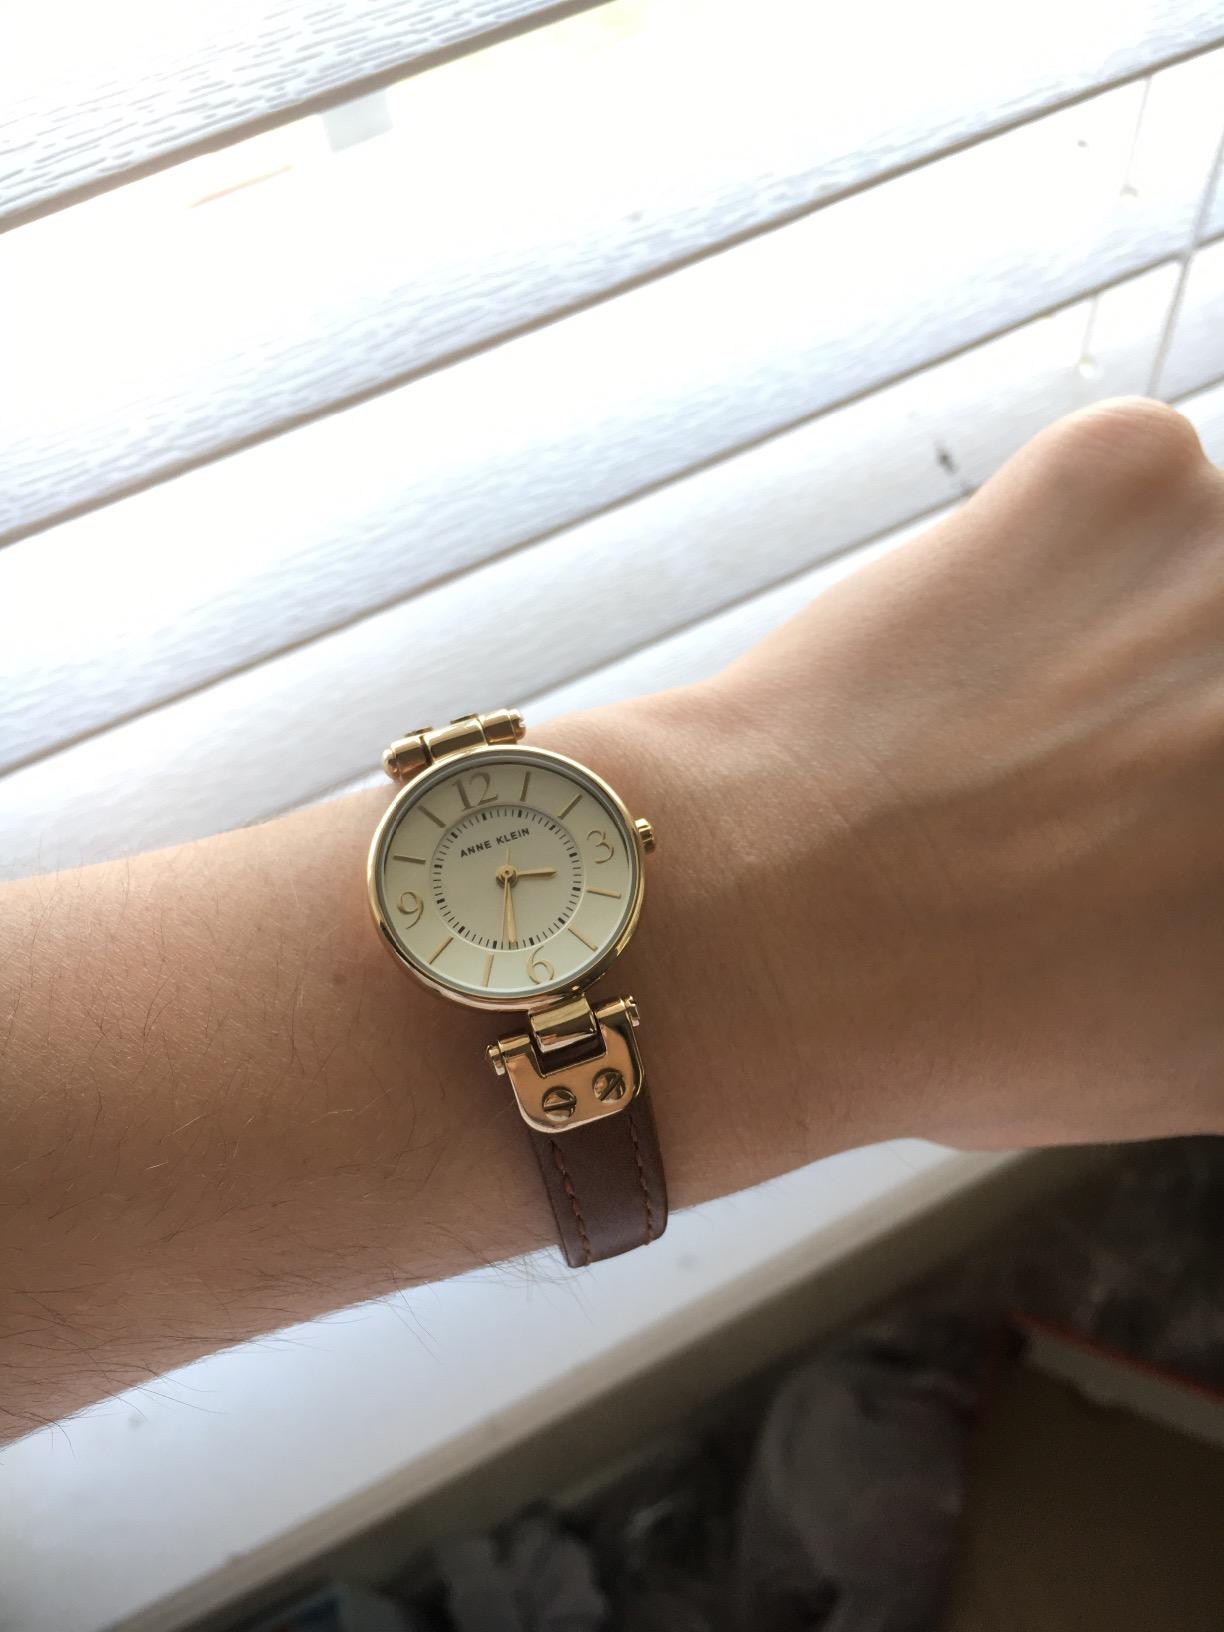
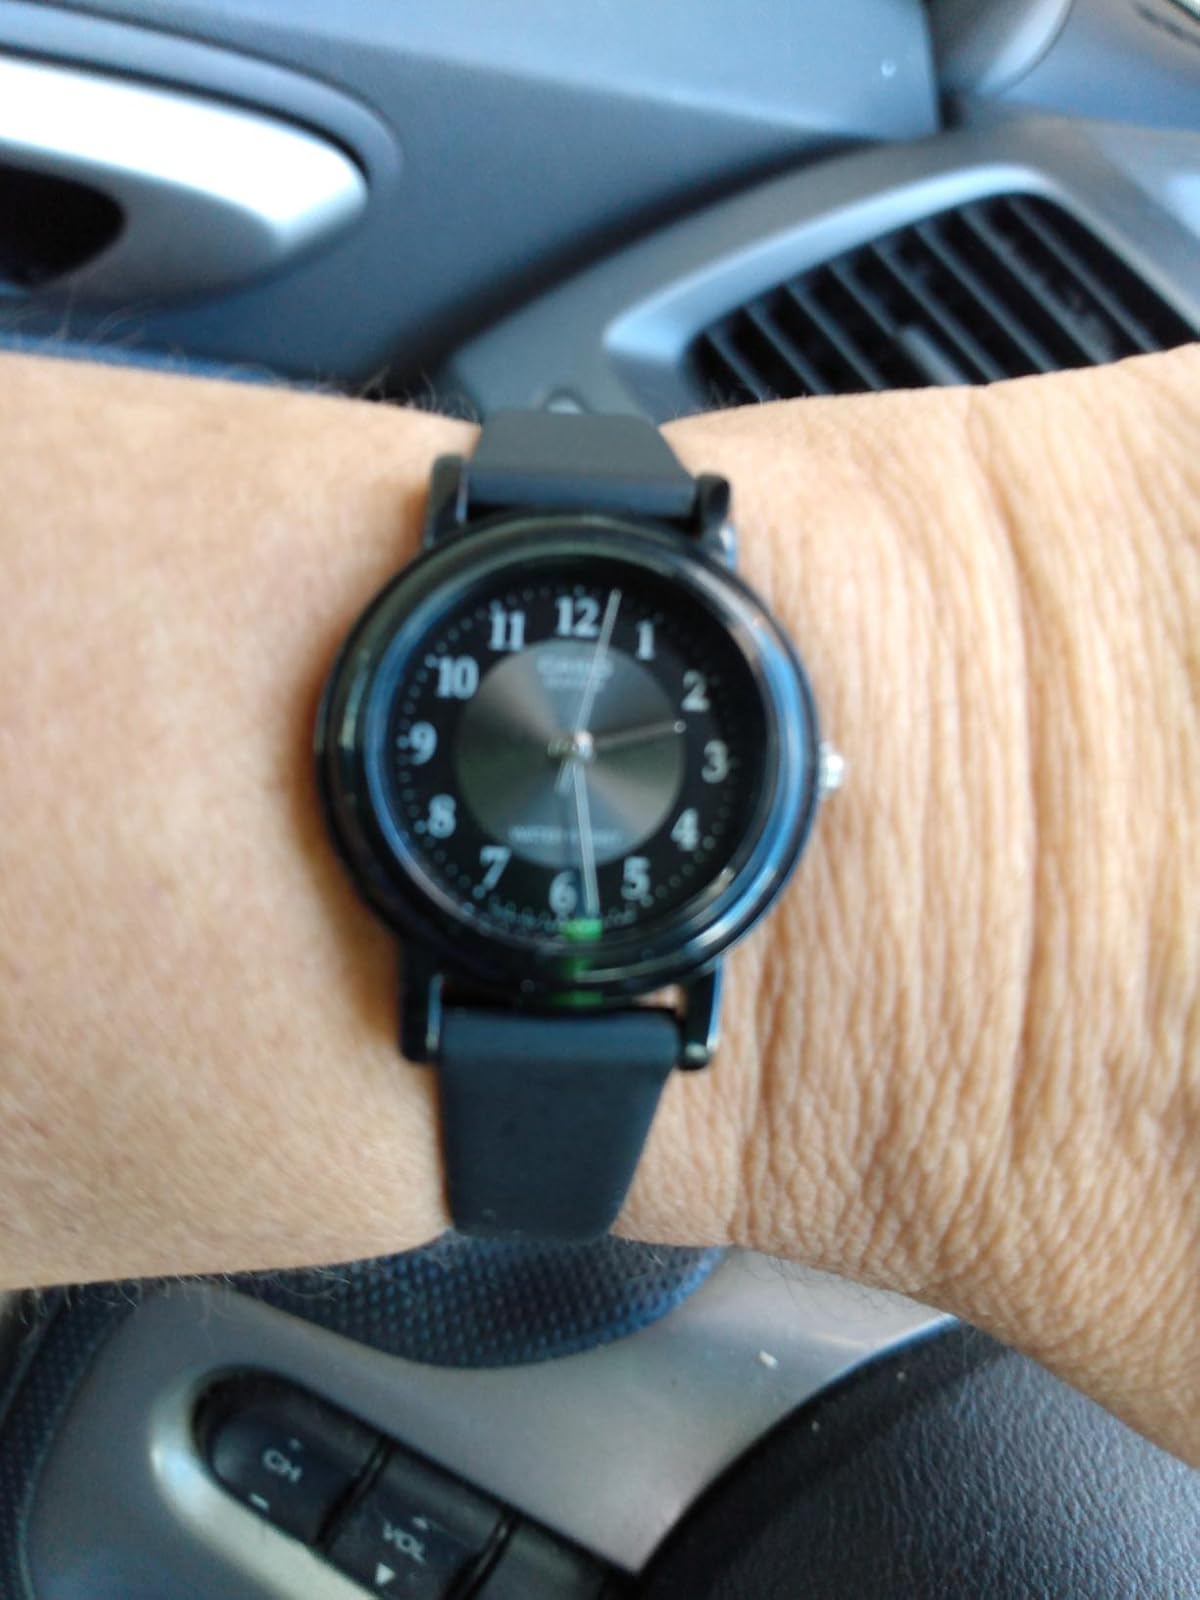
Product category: accessories_watch
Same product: no